Heinrich Conrad Weinkauff

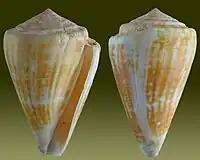
"Conus lischkeanus" described by Weinkauff in 1875

Heinrich Conrad Weinkauff (1817–1886) was a German zoologist and malacologist. Weinkauff described many new species.